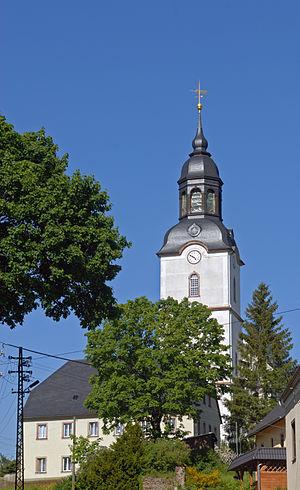
Drebach est une commune de Saxe, située dans l'arrondissement des Monts-Métallifères, dans le district de Chemnitz.